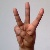
The image shows a hand gesture representing the letter 'W' in Indian Sign Language.